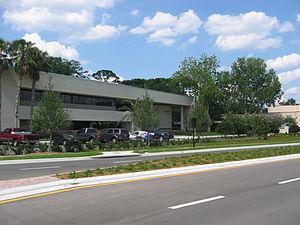
La ville américaine de Casselberry est située dans le comté de Seminole, dans l’État de Floride. Lors du recensement de 2010, sa population s’élevait à 26 241 habitants.